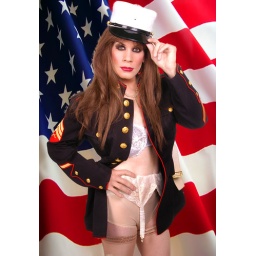
Yes, i was in the Marine Corps, and this is my dress blue blouse! xx ;-)